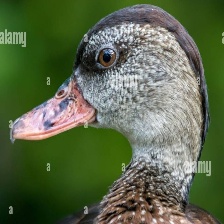
Species: SPOTTED WHISTLING DUCK
Scientific name: DENDROCYGNA GUTTATA
ImageNet parent category: drake